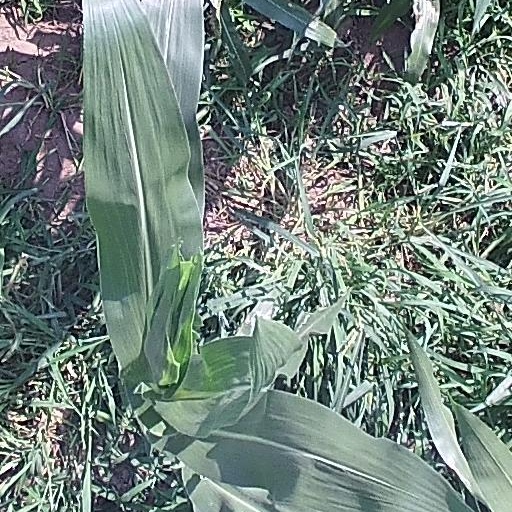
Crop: maize; corn